Paradise Island

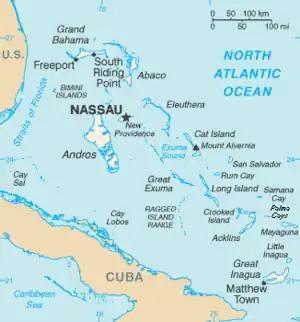
Map depicting New Providence Island which is connected to Paradise Island via two bridges. Both islands are within capital city Nassau's harbour.

Paradise Island is an island in the Bahamas formerly known as Hog Island. The island, with an area of (2.8 km/1.1 sq mi), is just off the shore of the city of Nassau, which is itself on the northern edge of the island of New Providence.